Kasper Schmeichel

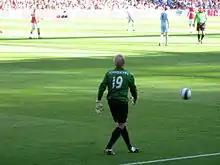
Schmeichel playing for Manchester City in 2007

Schmeichel made his Manchester City debut against West Ham United in August 2007. He played against City's rivals and his boyhood team Manchester United on 19 August 2007 and kept a clean sheet in City's 1–0 home win. Schmeichel saved a penalty from Arsenal's Robin van Persie on 25 August 2007 at the Emirates Stadium. Despite City losing 1–0 to Arsenal, he was named man of the match. He played the first seven of Manchester City's games in the 2007–08 Premier League, keeping clean sheets against Manchester United, West Ham, Aston Villa and Derby County, conceding only five goals.